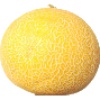
Label: Cantaloupe 1